History of Nahuatl

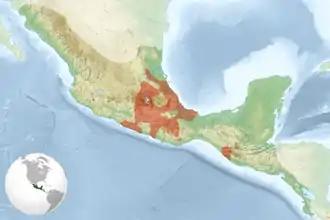

It is at this time that Nahuatl acquires political relevance. In the Central Altiplano, on the other hand, there was a large number of Neonahua peoples in expansion, such as the Teochichimecs (later known as Tlaxcaltecs, who expelled the Olmeca-Xicalancas), the Xochimilcas, the Tepanecs (with their capital in Azcapotzalco, who originally spoke a variant of Otomi) and the Acolhuas of Texcoco (who adopted it in the 14th century), among others. Archaeological investigations have revealed that Azcapotzalco was inhabited since the classical period (around the year 600) and related to Teotihuacans in culture and language, as it is known that they still spoke an Otomi language in the fourteenth century despite the fact that Nahuatl was already the lingua franca from 1272.